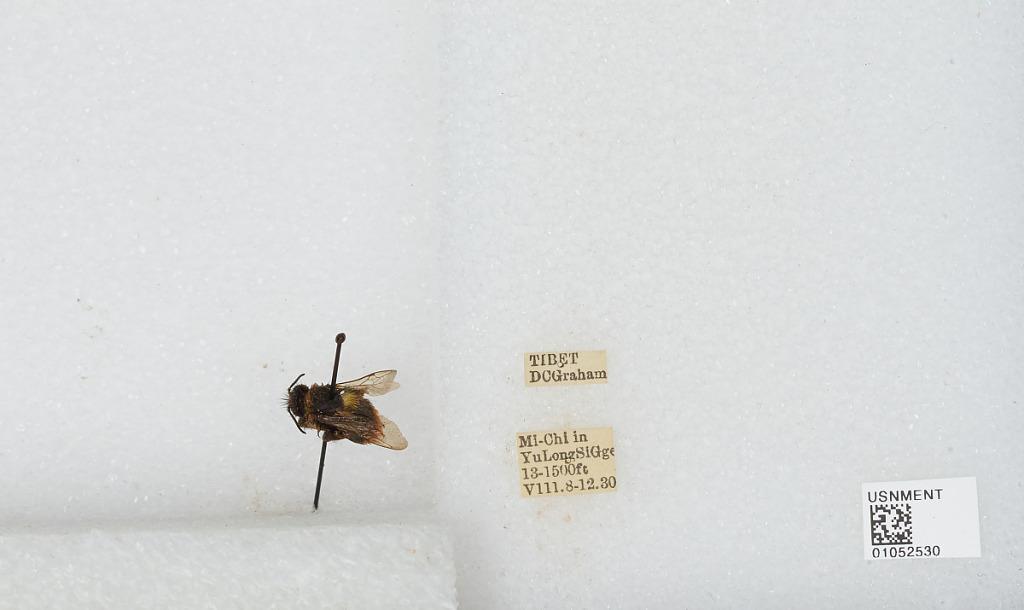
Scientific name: Bombus sp.
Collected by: D. Graham
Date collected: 1930-8-8
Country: China
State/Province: Tibet Autonomous Region
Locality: Mi-Chi in Yu Long Si Gge